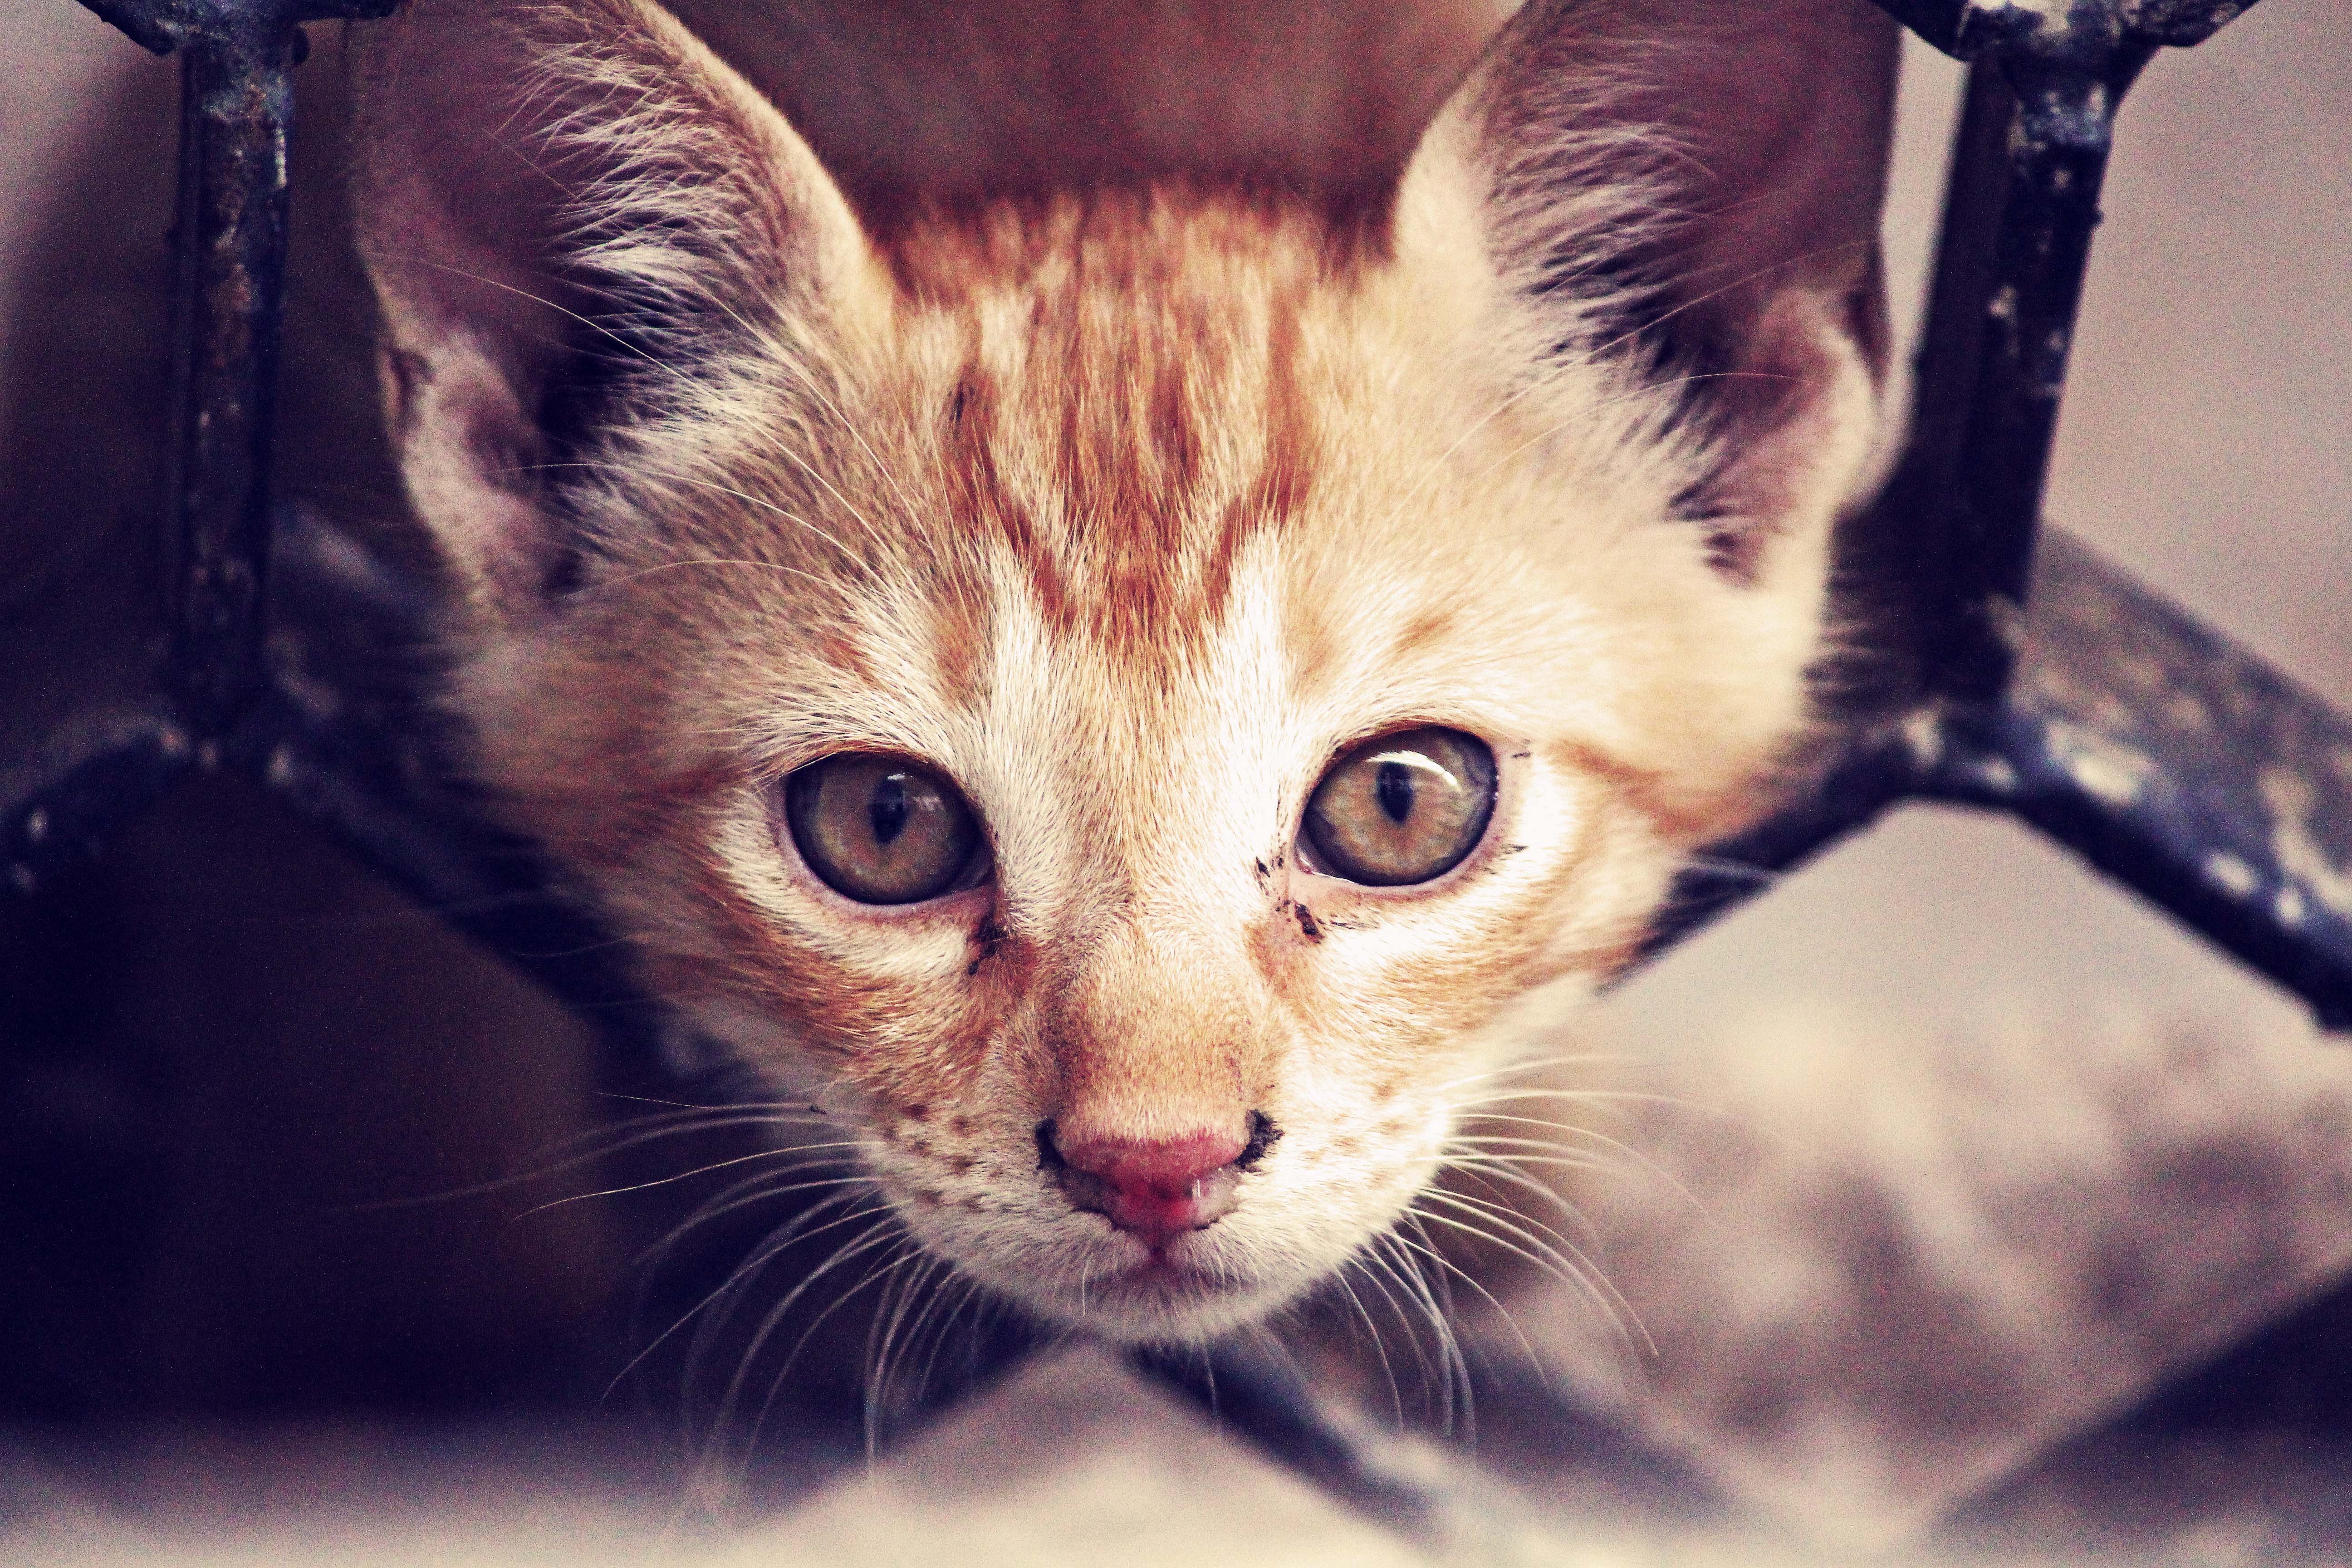
cat, mammal, whiskers, vertebrate, fauna, kitten, nose, close up, cat like mammal, small to medium sized cats, snout, bengal